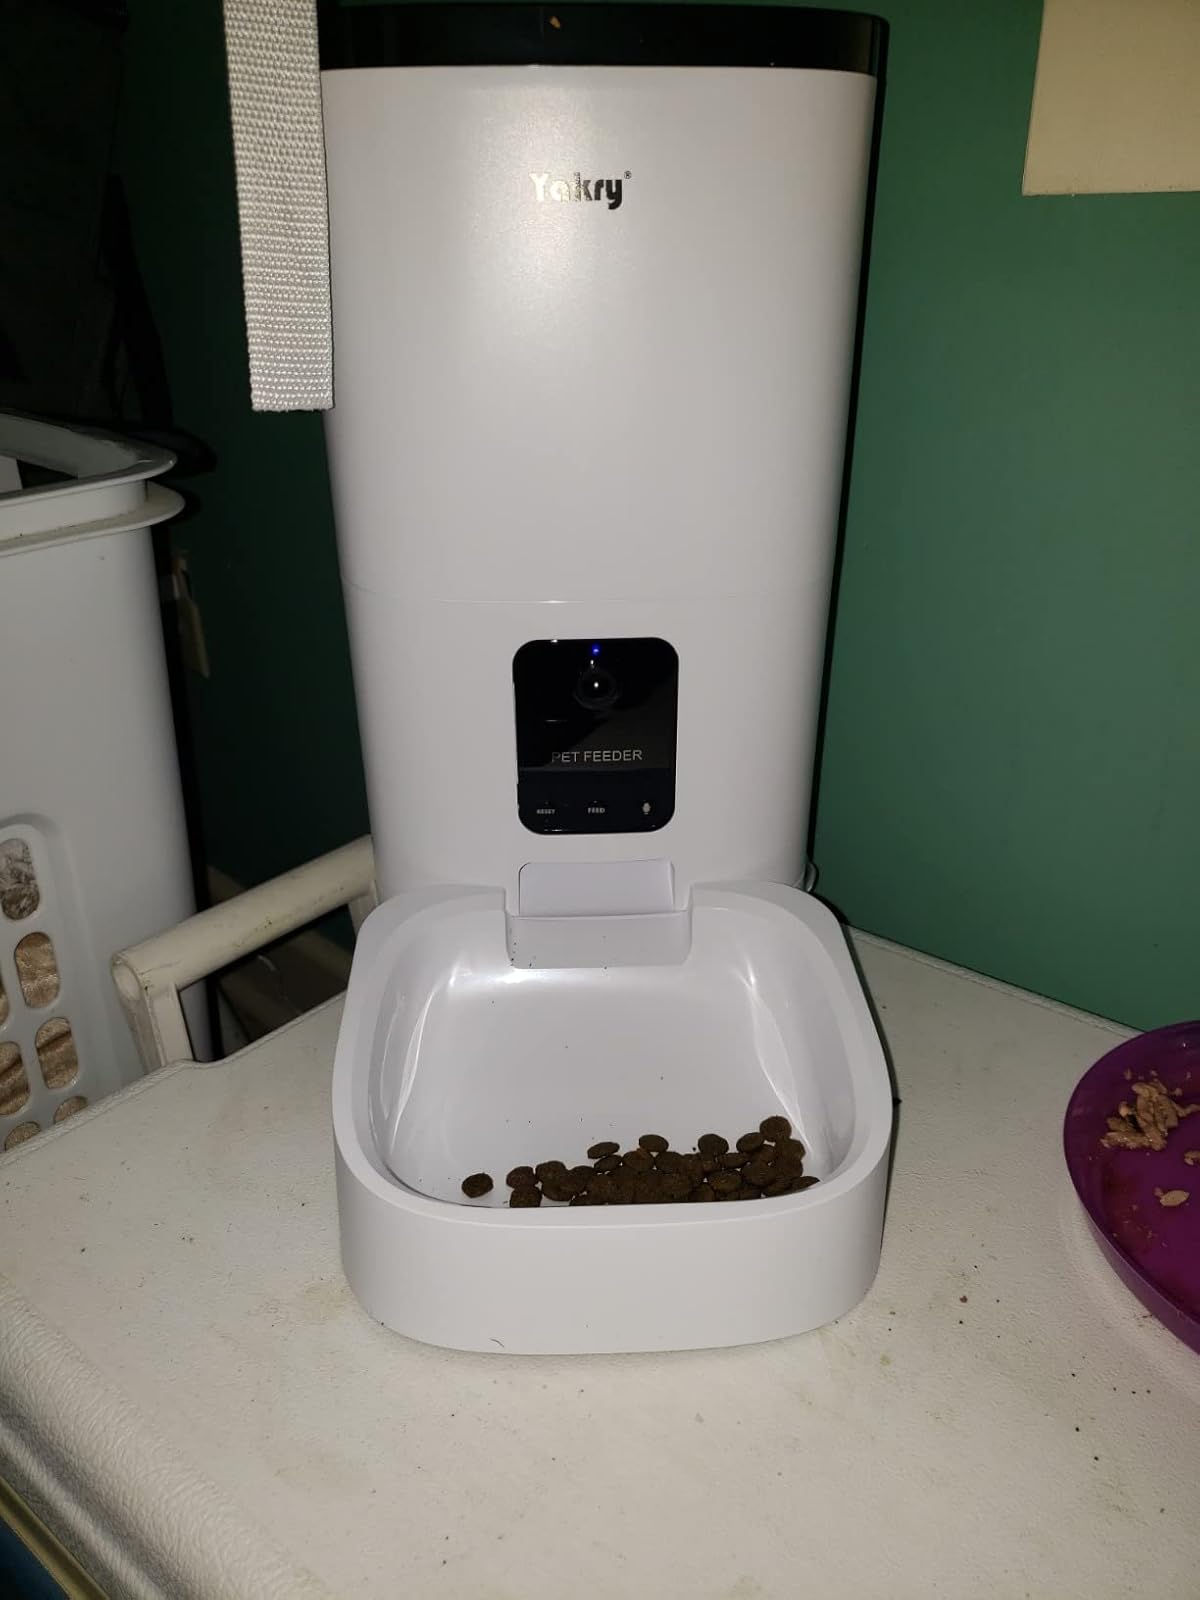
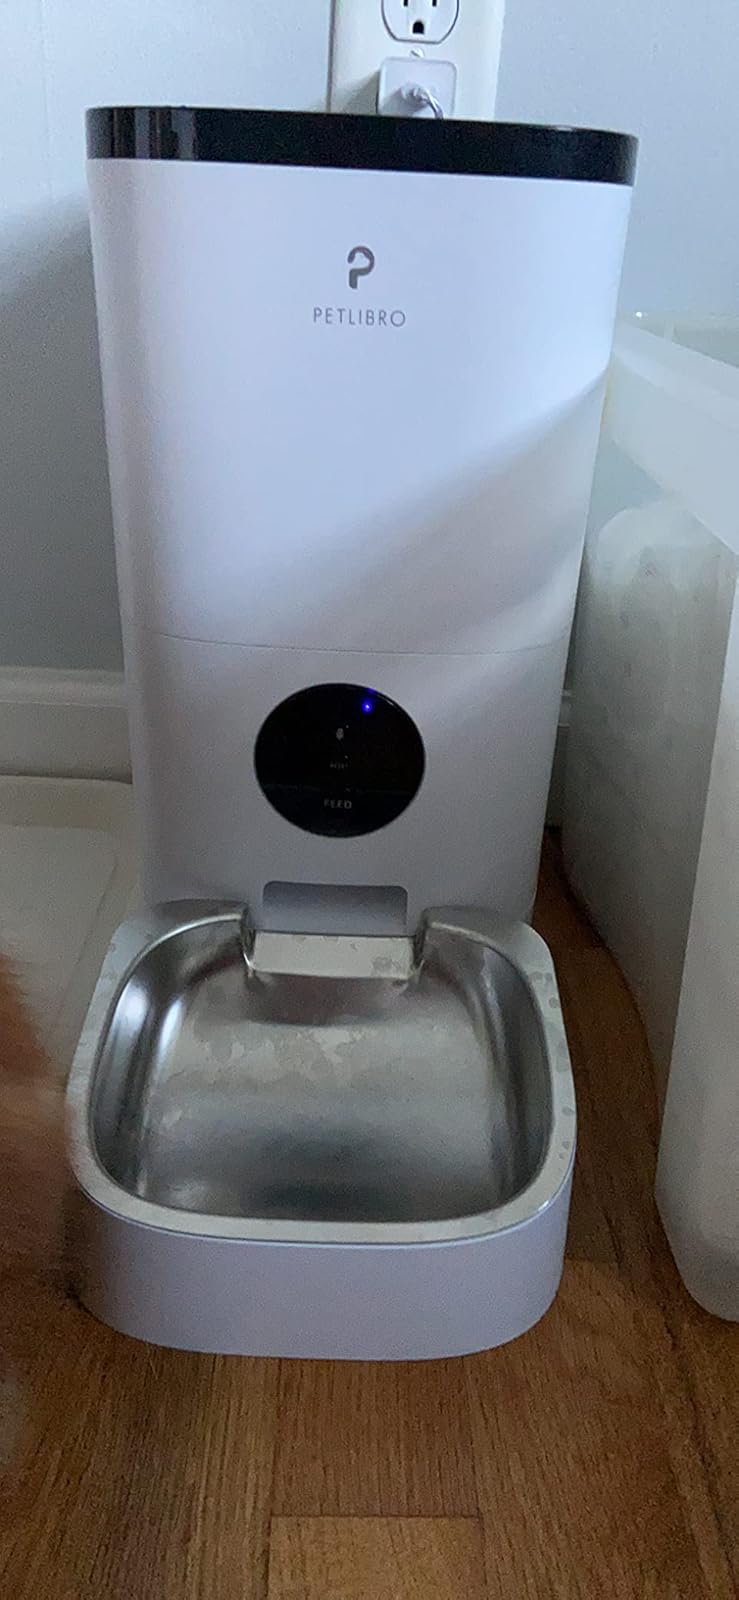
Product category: items_feeder
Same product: no